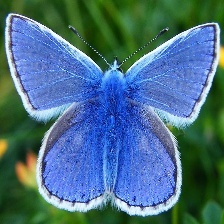
Species: ADONIS
Butterfly family (ImageNet category): lycaenid_butterfly